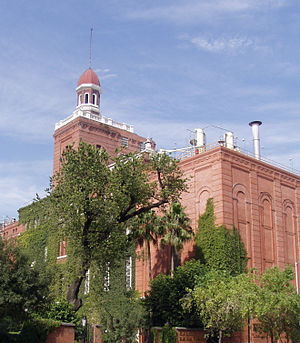
Cervecería Cuauhtémoc Moctezuma
Cervecería Cuauhtémoc Moctezuma i Monterrey
Cervecería Cuauhtémoc Moctezuma er en Kombinationen af bryggerierne Cervecería Cuauhtémoc og Cervecería Moctezuma. «Cervecería» betyder «bryggeri» på spansk. Cuauhtémoc og Moctezuma er kendte aztekiske herskere.